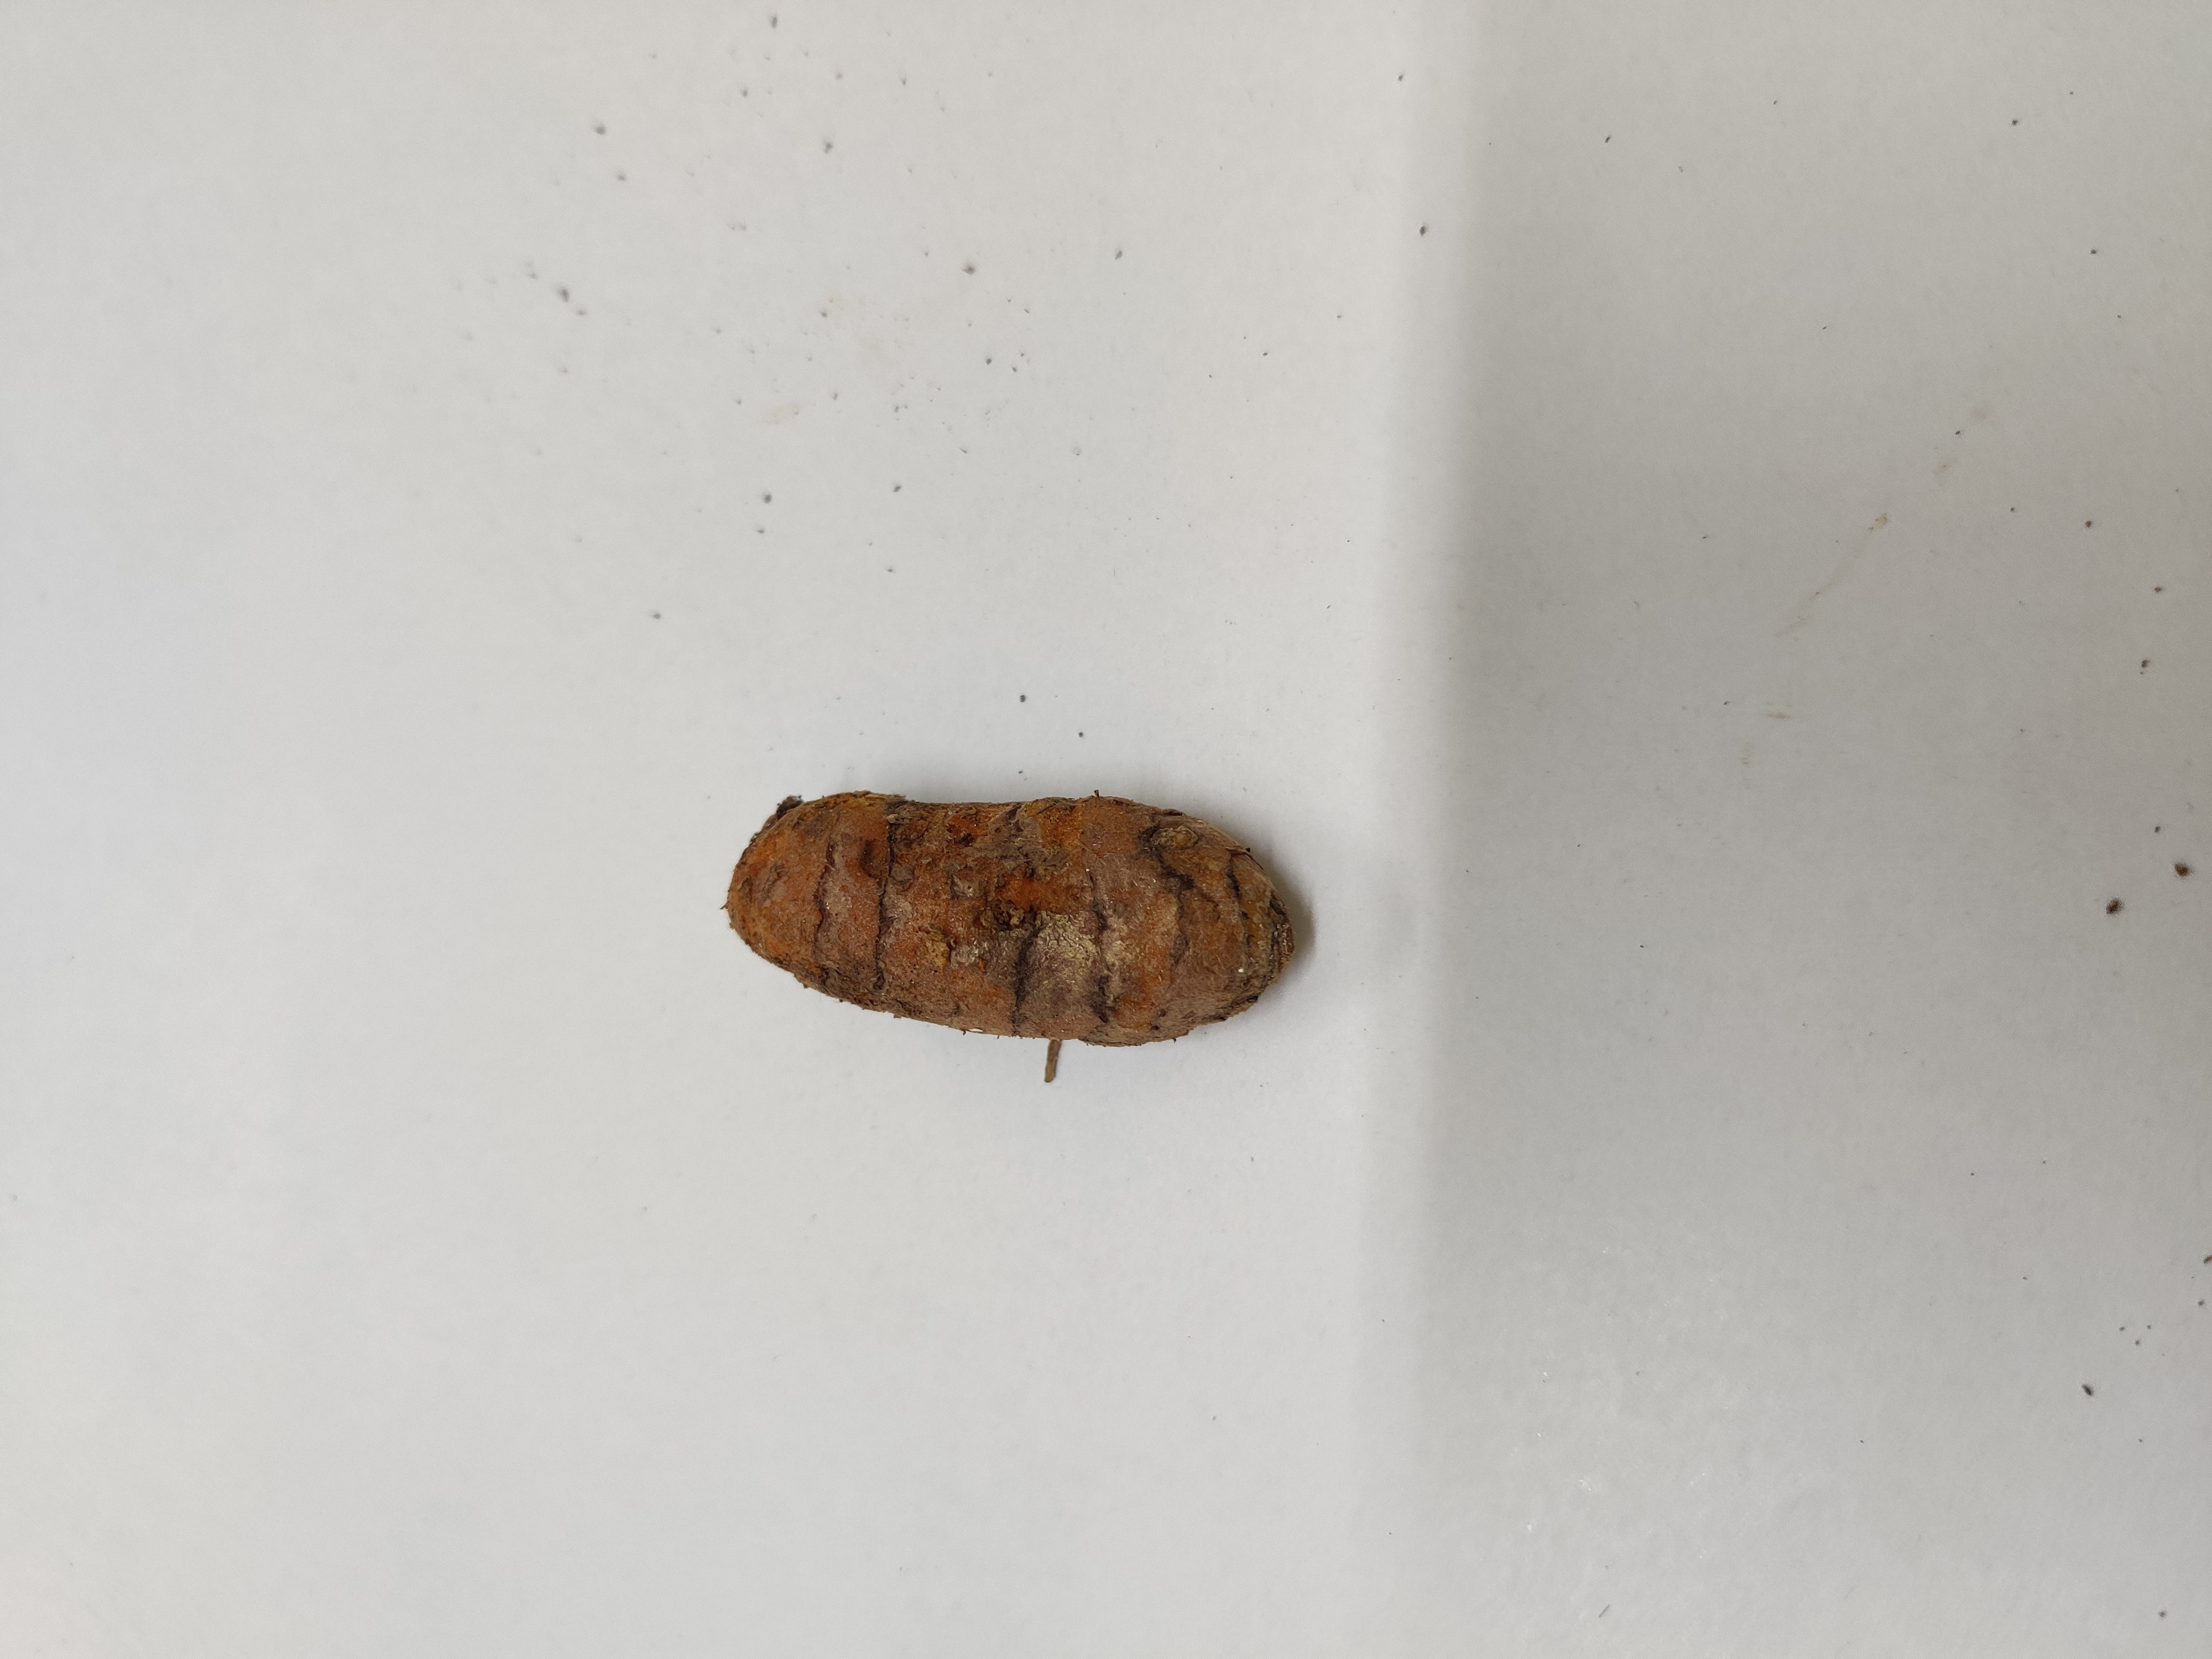
Crop: Turmeric
Condition: Fresh